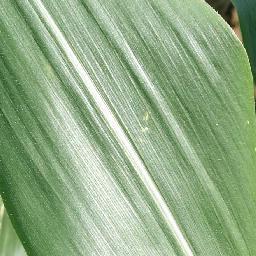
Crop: corn
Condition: (maize)_healthy